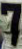
Number: 7